Sermaise, Maine-et-Loire

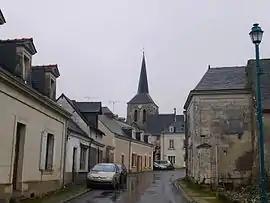
The church of Saint-Hilaire

Sermaise is a commune in the Maine-et-Loire department in western France.